History of the Jews in Australia

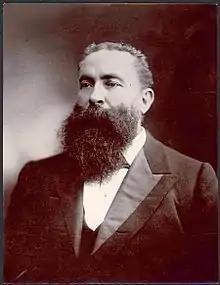
Vaiben Solomon served briefly as South Australia's premier in 1899.

Jews also began to assemble in Melbourne, then in the Port Phillip District (now Victoria). The Melbourne Hebrew Congregation was formed in 1841, and the first synagogue building opened in 1847 at 472 Bourke Street, with a seating capacity of 100. Other synagogues were built in Hobart (1845), Launceston (1846) and Adelaide (1850).